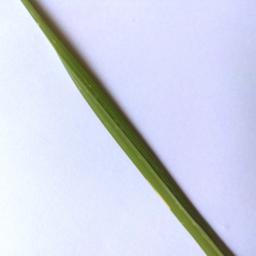
Label: Rice___Healthy